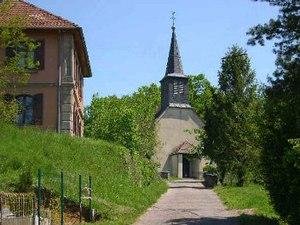
Église de Brebotte, Territoire de Belfort, Franche-Comté, France.
Brebotte est une commune française située dans le département du Territoire de Belfort en région Bourgogne-Franche-Comté. Ses habitants sont appelés les Brebottais.
La communauté de communes du Bassin de la Bourbeuse est créé le 29 décembre 1999, elle fusionne dans le Communauté de communes du Tilleul et de la Bourbeuse le 1ᵉʳ janvier 2014.